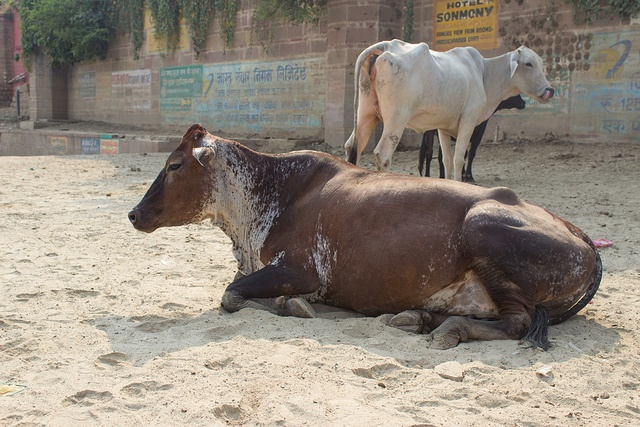
cows lying on the sand gazing while others standing
One cow is laying down in the sand, with two more cattle standing behind it.
Three cows sit or stand in the sand.
a brown cow laying on the ground with two others standing in the shade
A cow is sitting down in some sand and two other cows are standing behind her.